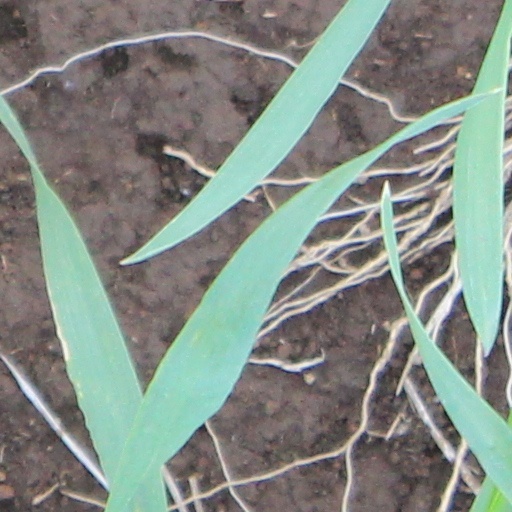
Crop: wheat